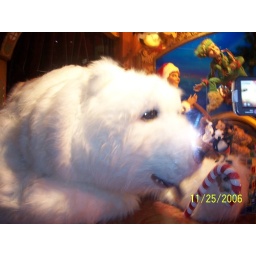
the bear in the window